Bar 51

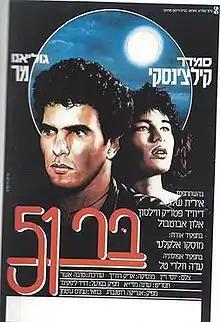
Film poster

Bar 51 (Hebrew: בר 51) is a 1986 Israeli independent underground drama film directed by Amos Guttman and cowritten with Edna Mazia and .